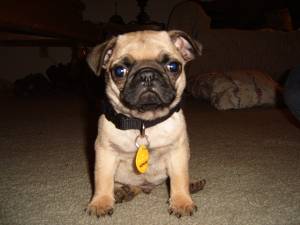
Animal: dog
Breed: pug